History of the Taliban

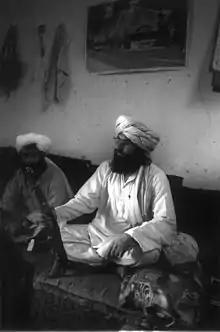
Taliban border guard in 2001

International pressure increased as Kazakhstan, Kyrgyzstan, Uzbekistan, Tajikistan, and Russia met in Tashkent on 25 August 1998 to make shared plans to stop the Taliban from advancing further. The wider international community continued to decry the Taliban's gender policies and refusal to honour diplomatic norms. After Saudi Arabia withdrew its representatives from Kabul and cut funding, Pakistan remained the only ally. The country's support was increased after the 1999 Pakistani coup d'état. The United Nations Security Council passed a resolution on 8 December 1998 threatening with sanctions if the Taliban did not change its behaviour, including in harbouring terrorists. On 15 October 1999, the bank accounts of the Taliban were frozen and international flights in and out of the country banned by the Security Council. On 6 February 2000, an Ariana Afghan Airlines flight was hijacked and flown to London by passengers asking for asylum. After the drought of 2000, the Taliban only received 8 million out of 67 million US dollars requested for aid from international donors. An embassy by the unrecognised breakaway state of Chechen Republic of Ichkeria was opened in 2000, further angering Russia.